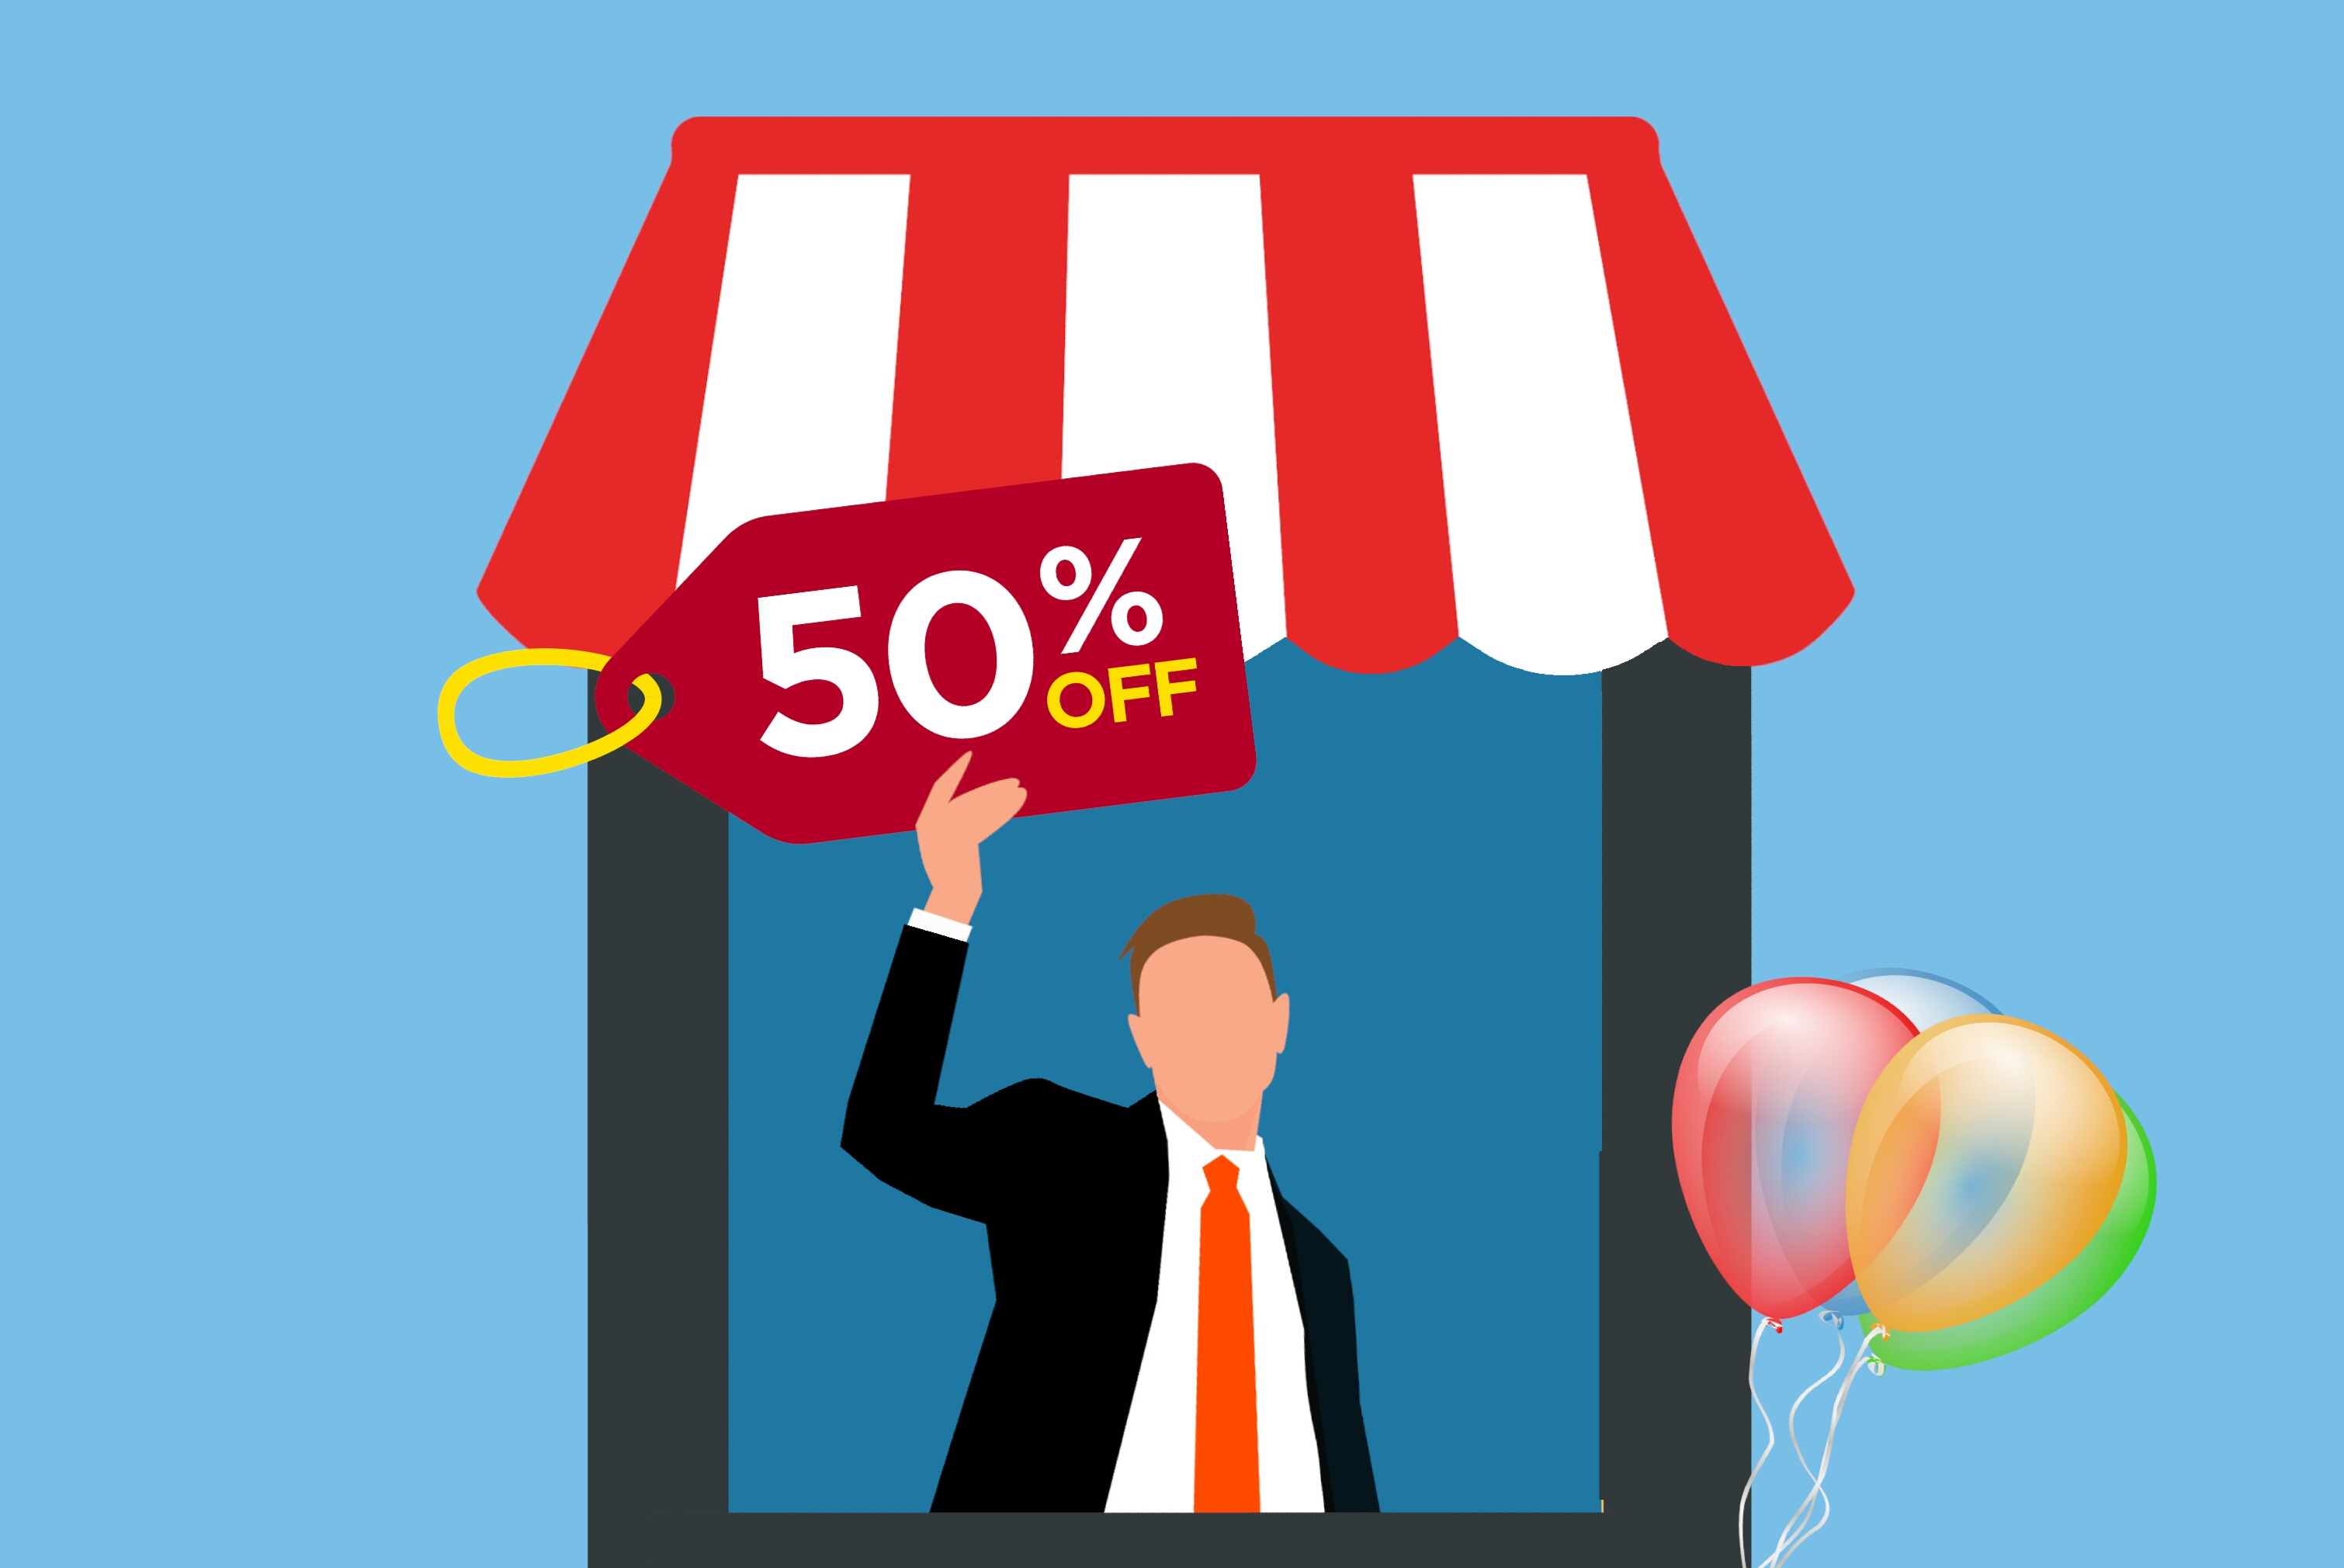
sale, discount, shop, booth, man, ciosk, town, city, local, stand, business, kiosk, market, street, small, sell, retail, grocery, store, counter, empty, design, text, signage, font, logo, line, advertising, area, graphic design, sign, human behavior, brand, banner, graphics, illustration